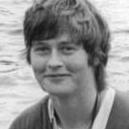
Age: 24